Thomas Gaddis

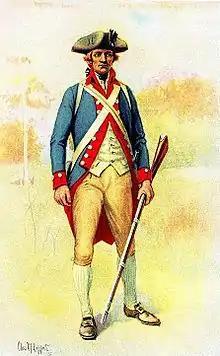
Pennsylvania State Regiment Uniform (American Revolutionary War) (Note: Gaddis served in the Monongalia County Virginia militia, not the Pennsylvania State Regiment)

Thomas Gaddis was appointed captain of the Monongalia County militia on August 23, 1776 and by September 9th had raised a company of militia and proceeded to build what was afterwards known as Fort Liberty in Monongalia County (two miles south of present day Uniontown PA at Fort Gaddis), where they were stationed from September 1776 to January 1777. However, some historical texts have confused this fort with another Fort Liberty that was located along the Ohio River (present day West Liberty, West Virginia) and a fort located at Beech Bottom, West Virginia, about ten miles north of Fort Henry (West Virginia), which also was constructed by Gaddis and his militia company. On February 17, 1777, Gaddis was commissioned as lieutenant colonel of Monongalia County by Patrick Henry, Governor of Virginia, and took command of Prickett's Fort, Fort Scott, Fort Stradler, Fort Jackson, and Fort Lindley. Shortly afterwards he was promoted to full colonel.